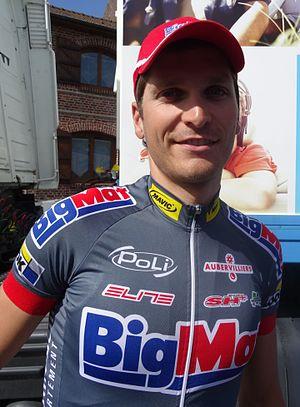
Reportage photographique réalisé le vendredi 23 mai 2014 à l'occasion du départ de la première étape du Paris-Arras Tour 2014 à Lens, Pas-de-Calais, Nord-Pas-de-Calais, France. Depicted person: Frédéric Brun
Frédéric Brun, né le 18 août 1988 à Belfort, est un coureur cycliste français, professionnel de 2014 à 2016, sociétaire de l'équipe Bourg-en-Bresse Ain. Il a été membre de l'équipe BigMat-Auber 93 pour sa première année à ce niveau, il signe un contrat en faveur de l'équipe continentale professionnelle Bretagne-Séché Environnement l'année suivante.
La saison 2014 de l'équipe cycliste BigMat-Auber 93 est la vingt-et-unième de cette équipe.